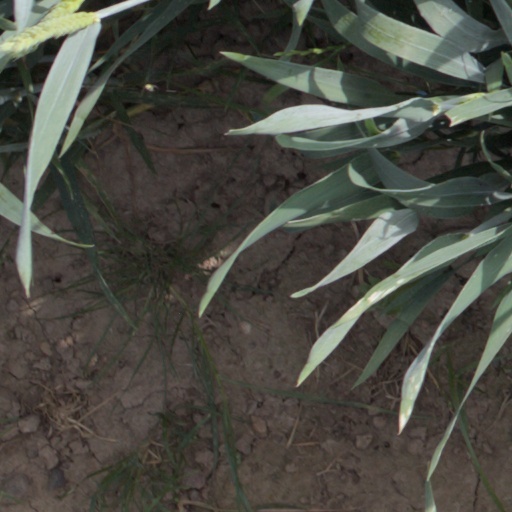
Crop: wheat